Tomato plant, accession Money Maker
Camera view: tilt-top (135 deg); turntable rotation: 210 degrees
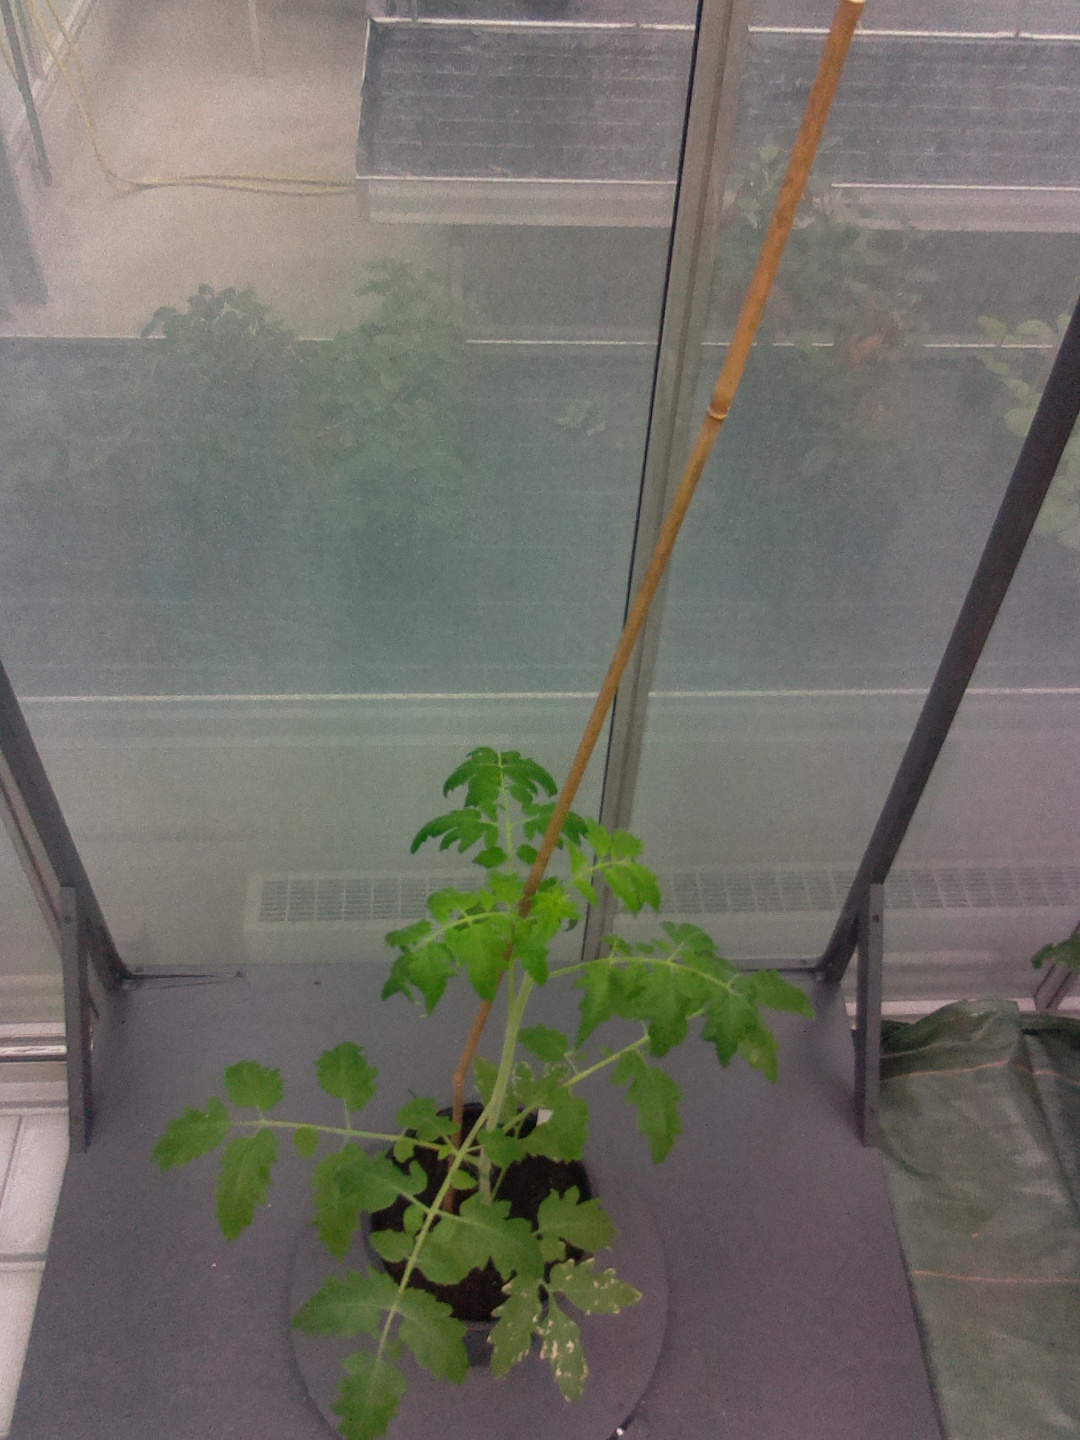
BBCH growth stage 14: 8 of true leaves visible